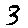
Label: 3